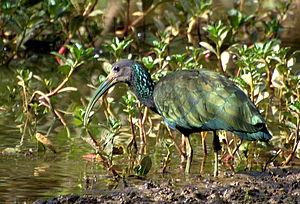
L'Ibis vert est une espèce d'oiseaux de la famille des Threskiornithidae, l'unique représentante du genre Mesembrinibis.